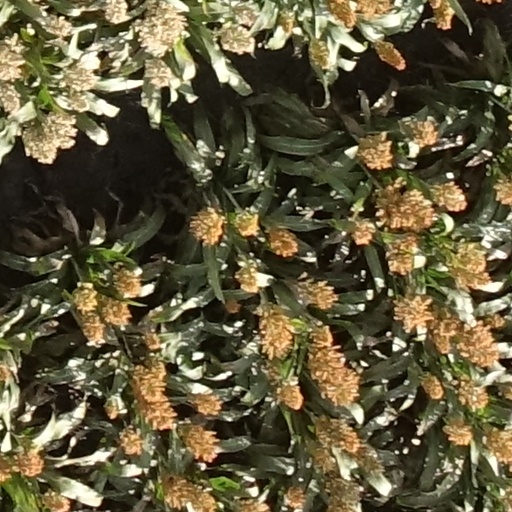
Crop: sorghum